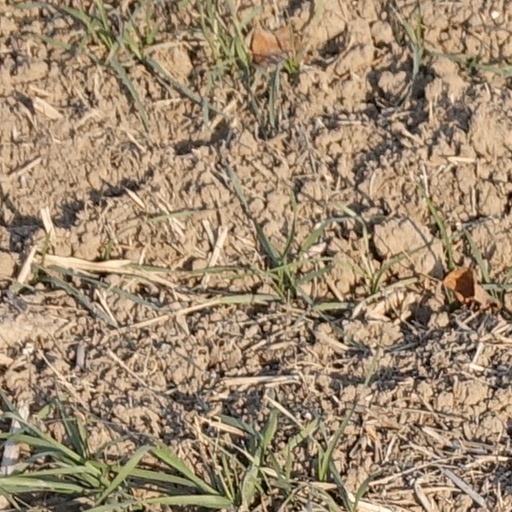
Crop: wheat